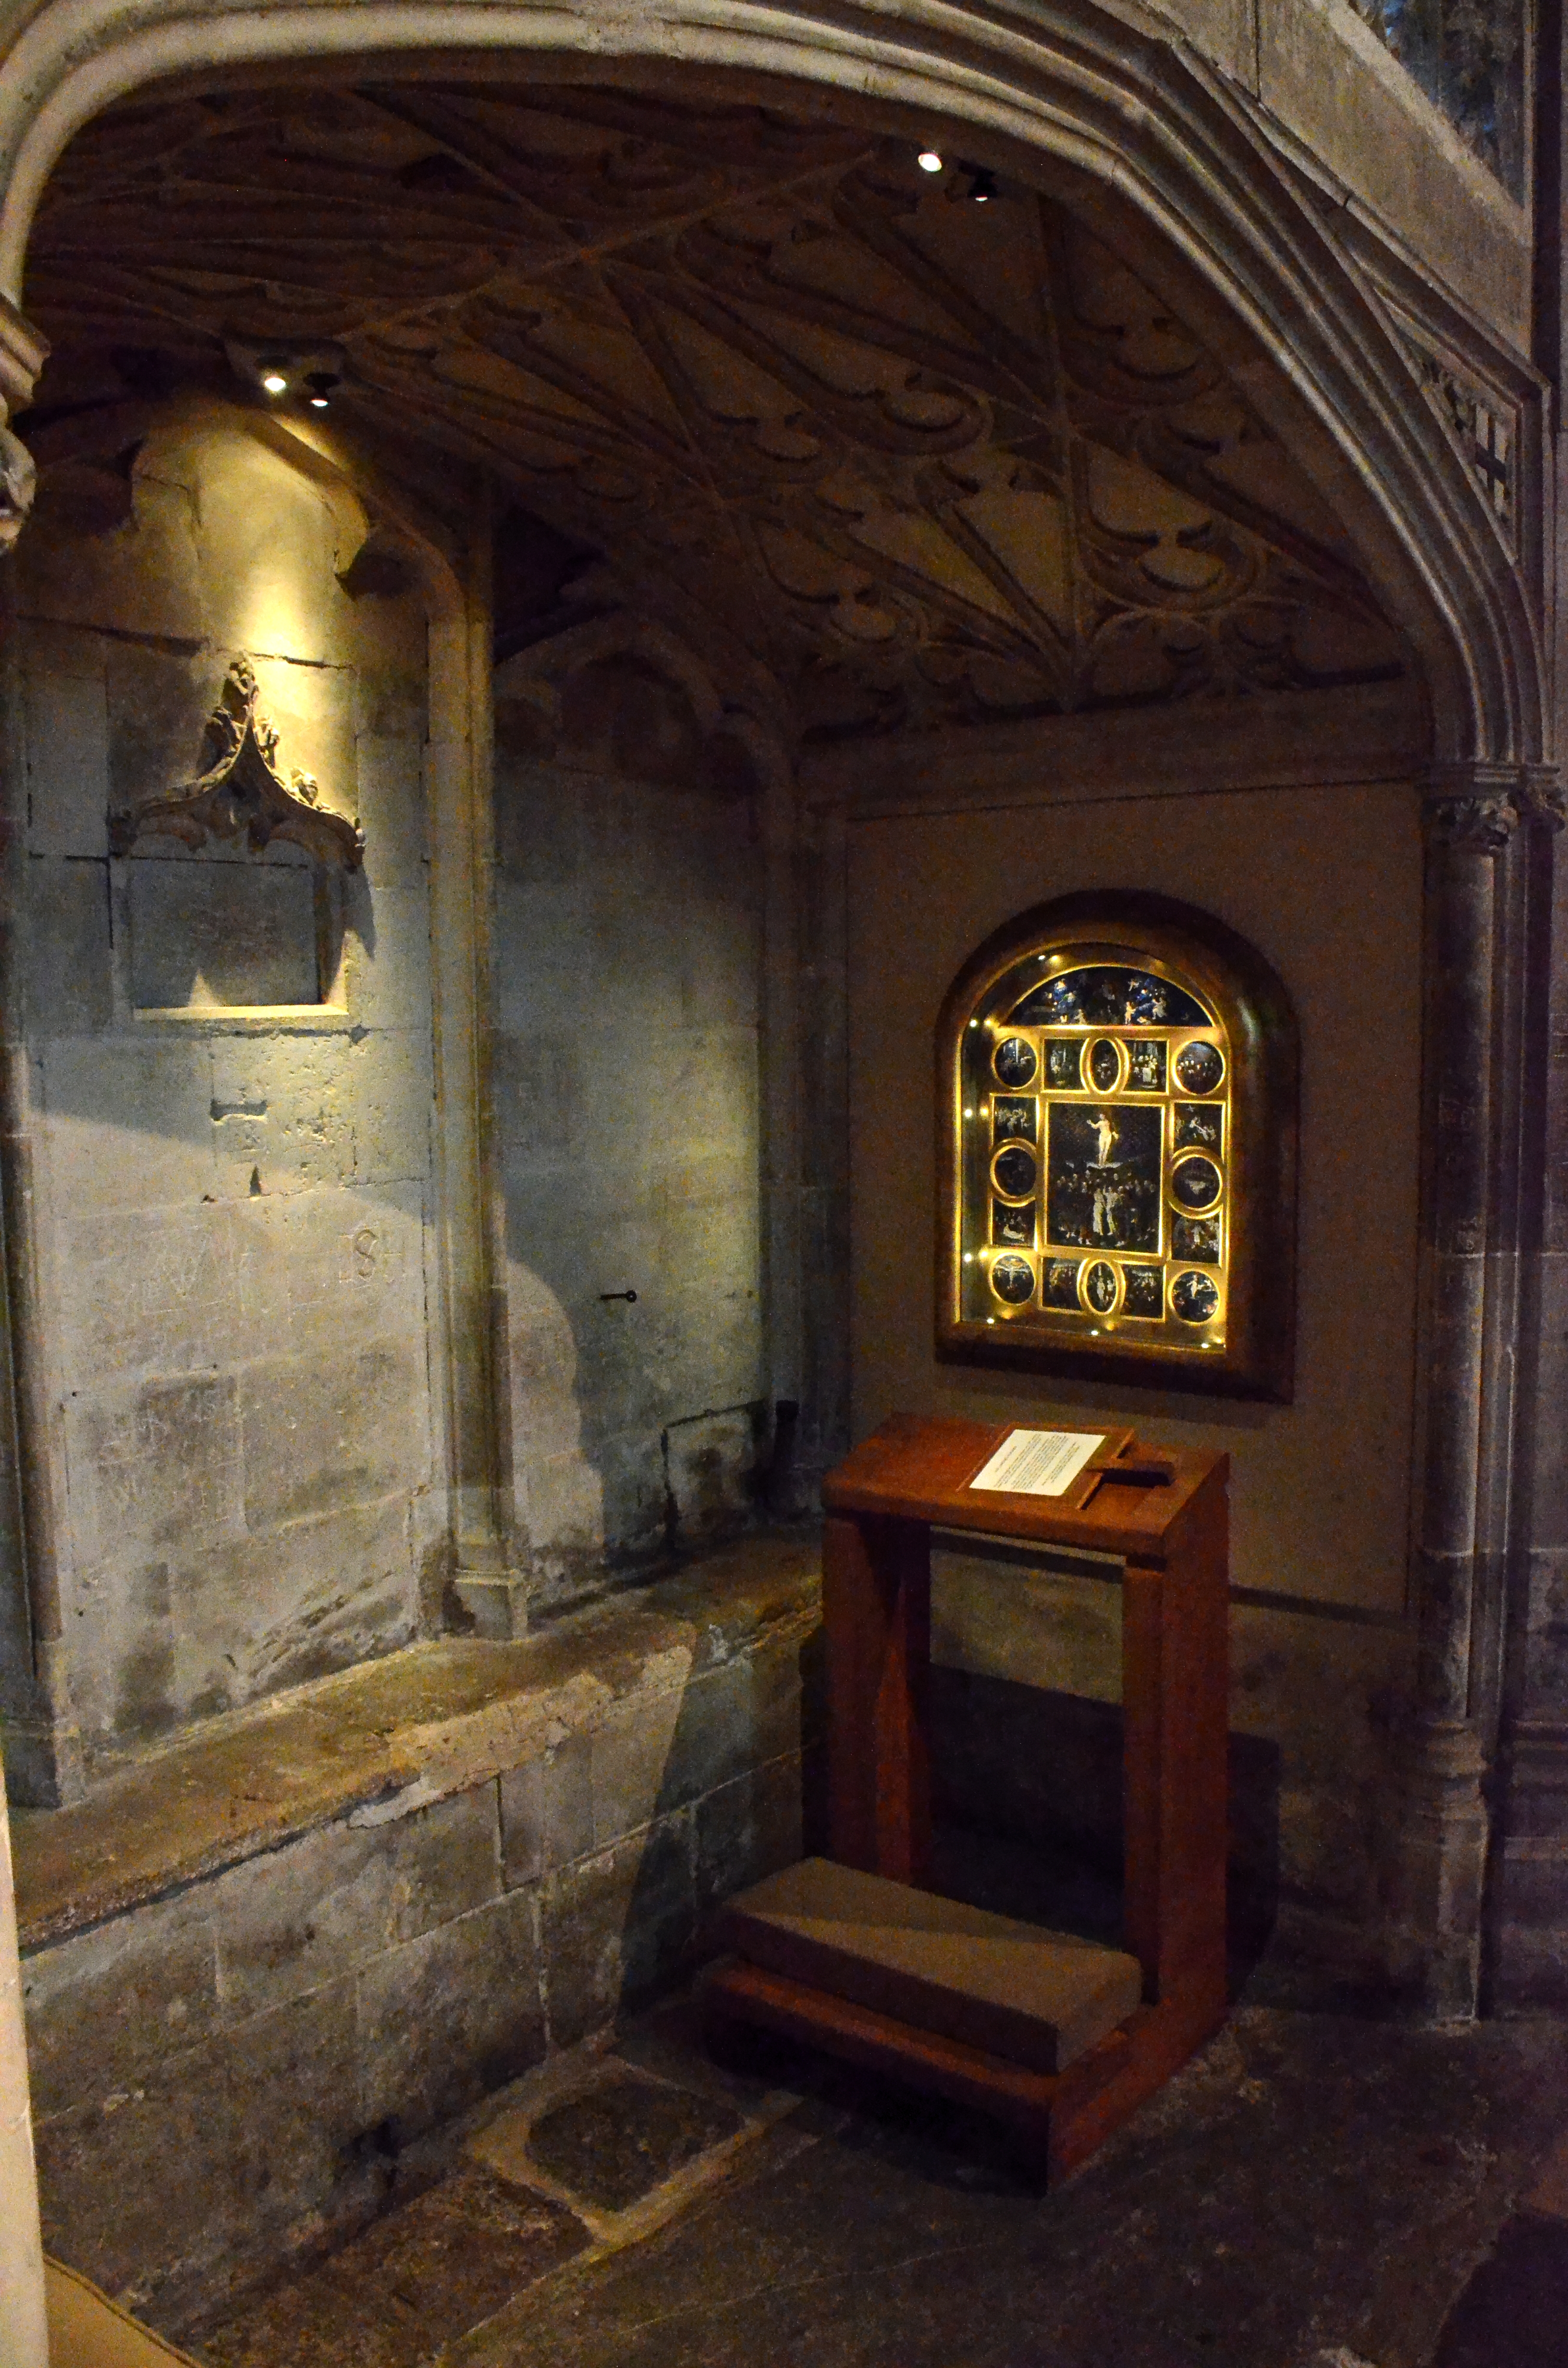
wood, building, arch, church, chapel, door, place of worship, free, hdr, temple, prayer, synagogue, tourist attraction, basilica, iso, crypt, ancient history